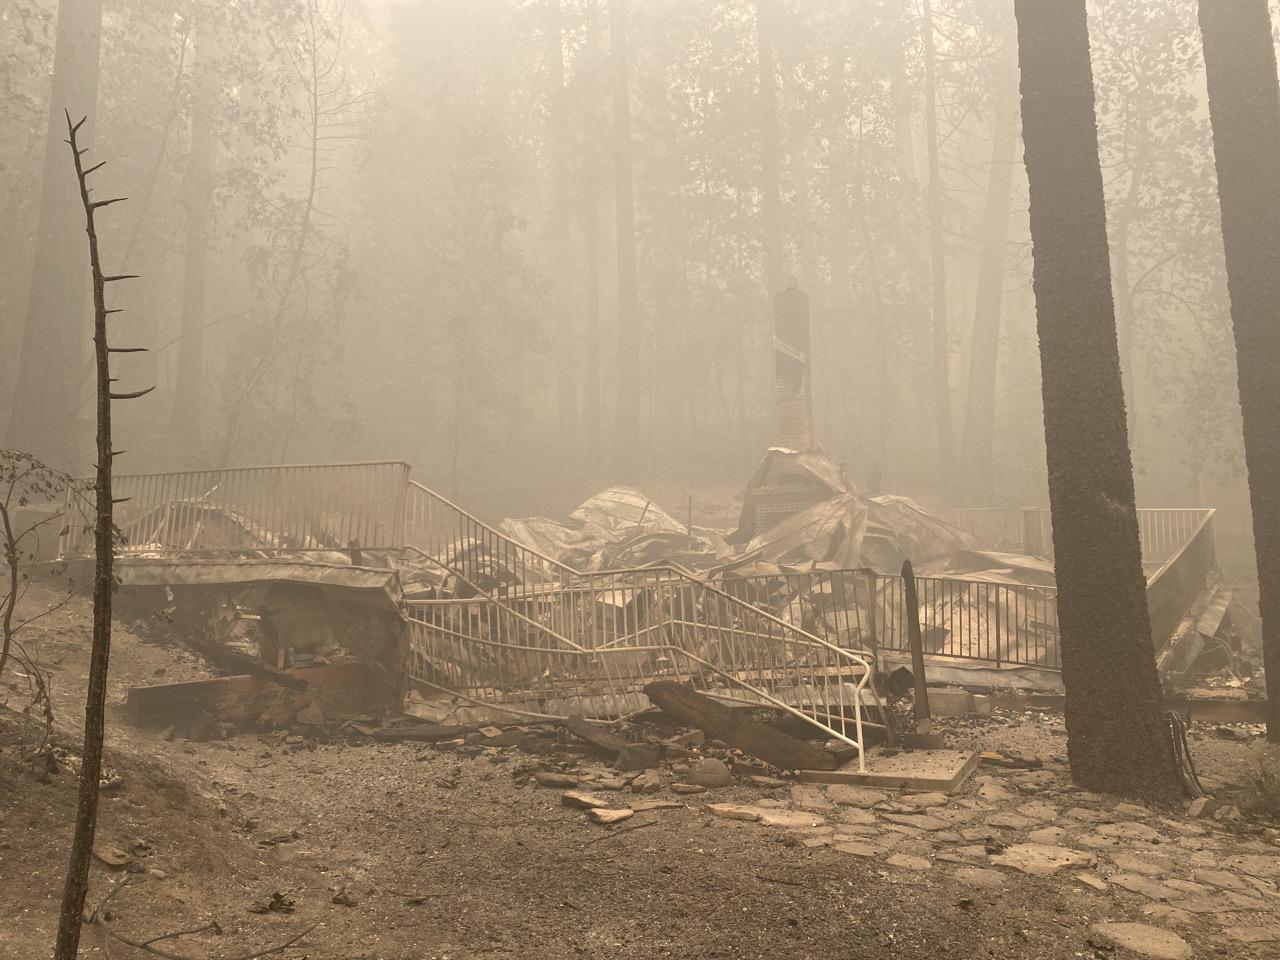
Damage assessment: destroyed